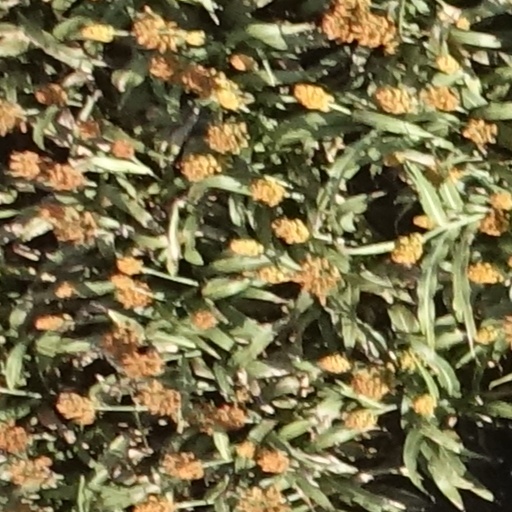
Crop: sorghum